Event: Nepal Earthquake
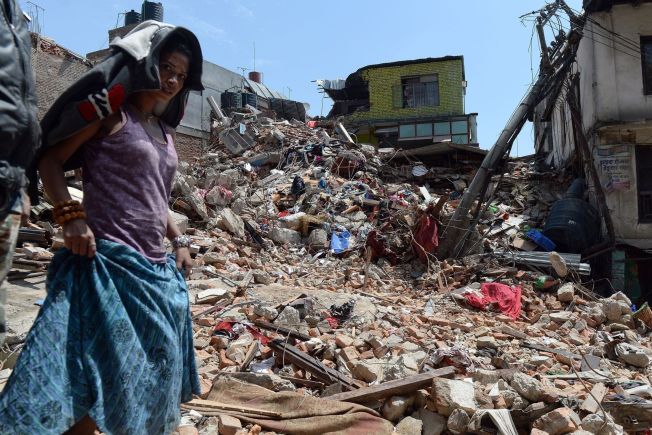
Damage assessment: damage